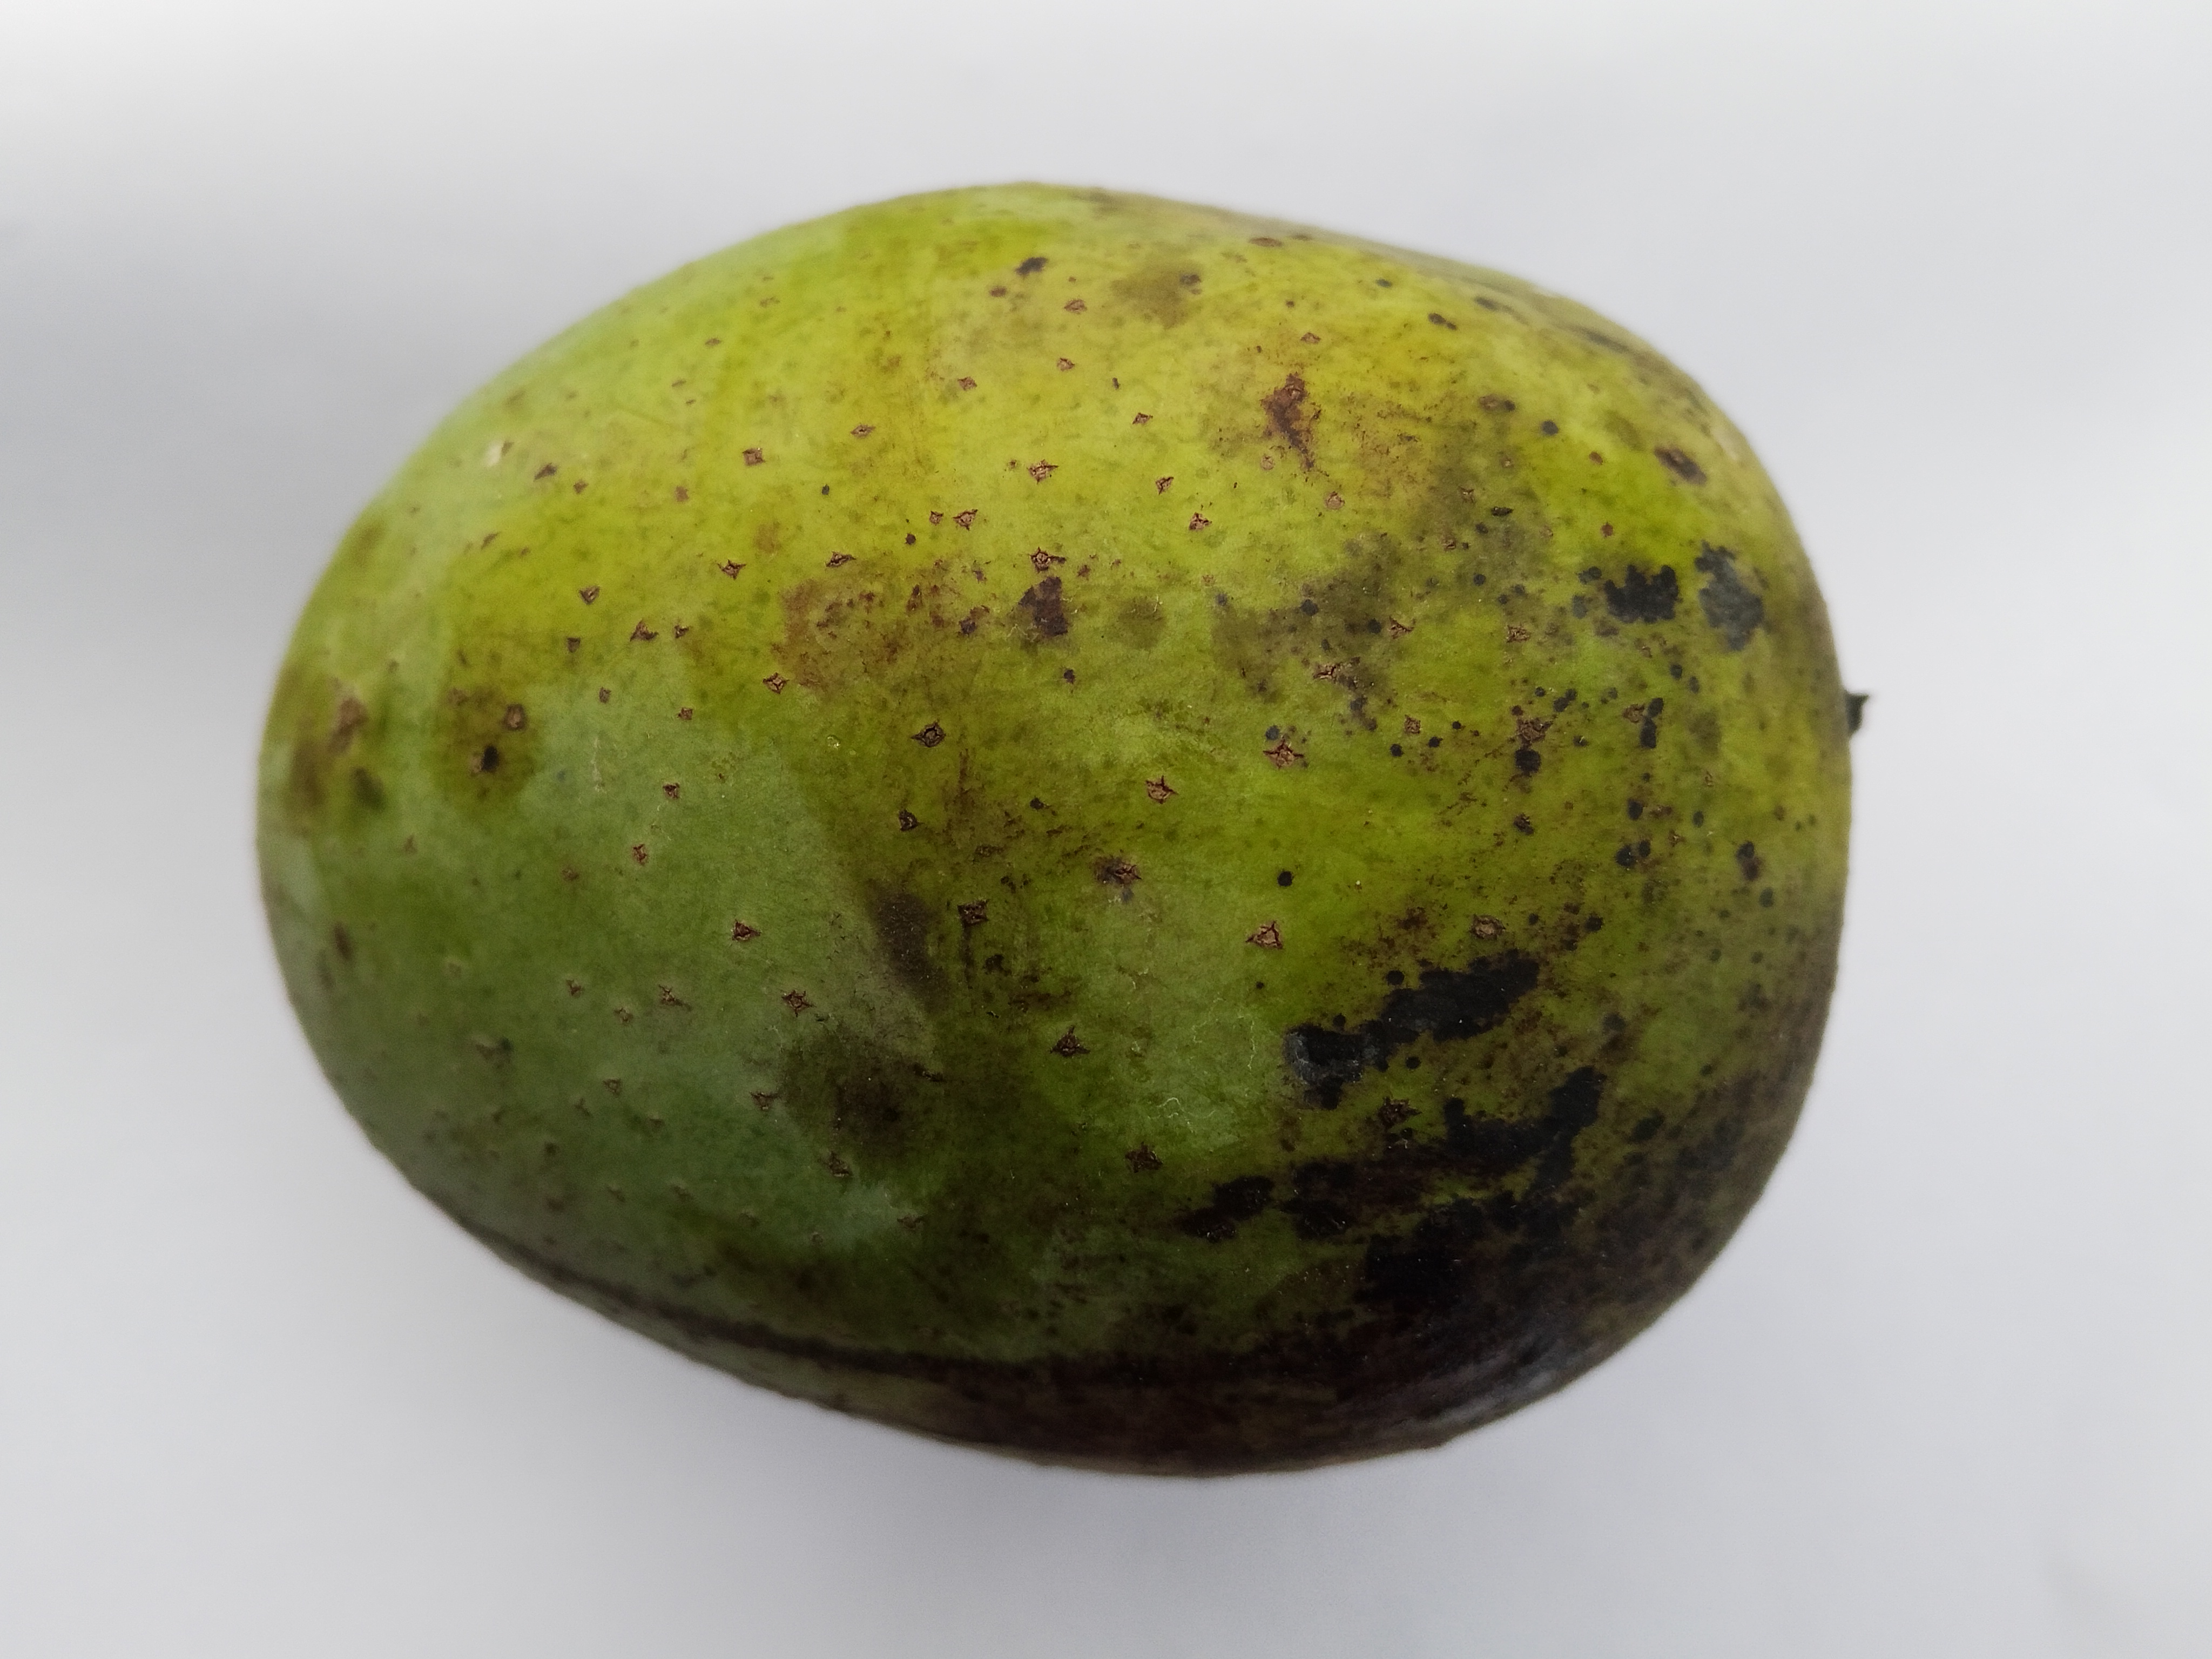
Mango variety: Langra